Vanadium compounds

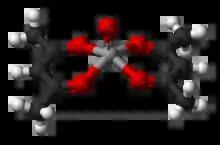
A ball-and-stick model of VO(OCH).

In aqueous solution, vanadium(V) forms an extensive family of oxyanions as established by V NMR spectroscopy. The interrelationships in this family are described by the predominance diagram, which shows at least 11 species, depending on pH and concentration. The tetrahedral orthovanadate ion, , is the principal species present at pH 12–14. Similar in size and charge to phosphorus(V), vanadium(V) also parallels its chemistry and crystallography. Orthovanadate V is used in protein crystallography to study the biochemistry of phosphate. Beside that, this anion also has been shown to interact with activity of some specific enzymes. The tetrathiovanadate [VS] is analogous to the orthovanadate ion.